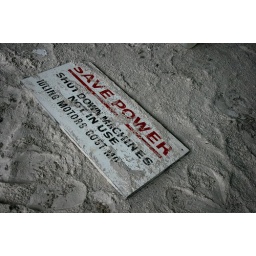
Taken inside Harborlite Ltd. in Hessle. The floor was covered in this white powder around the machinery.